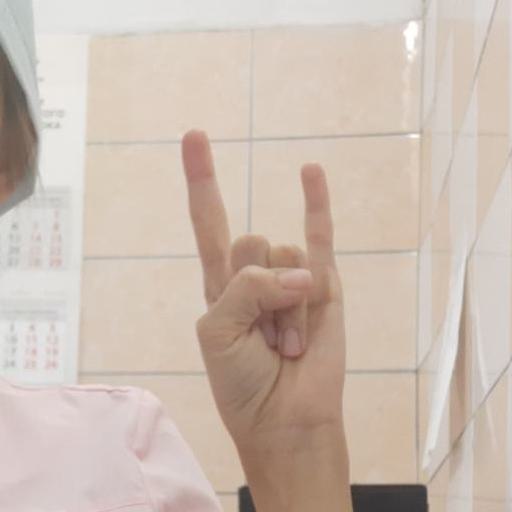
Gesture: rock